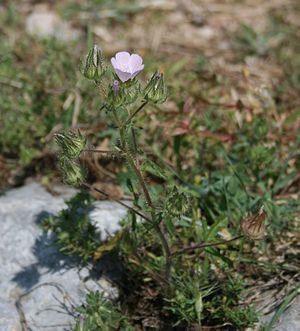
Althaea est un genre de plantes de la famille des Malvaceae. Il contient notamment les guimauves.